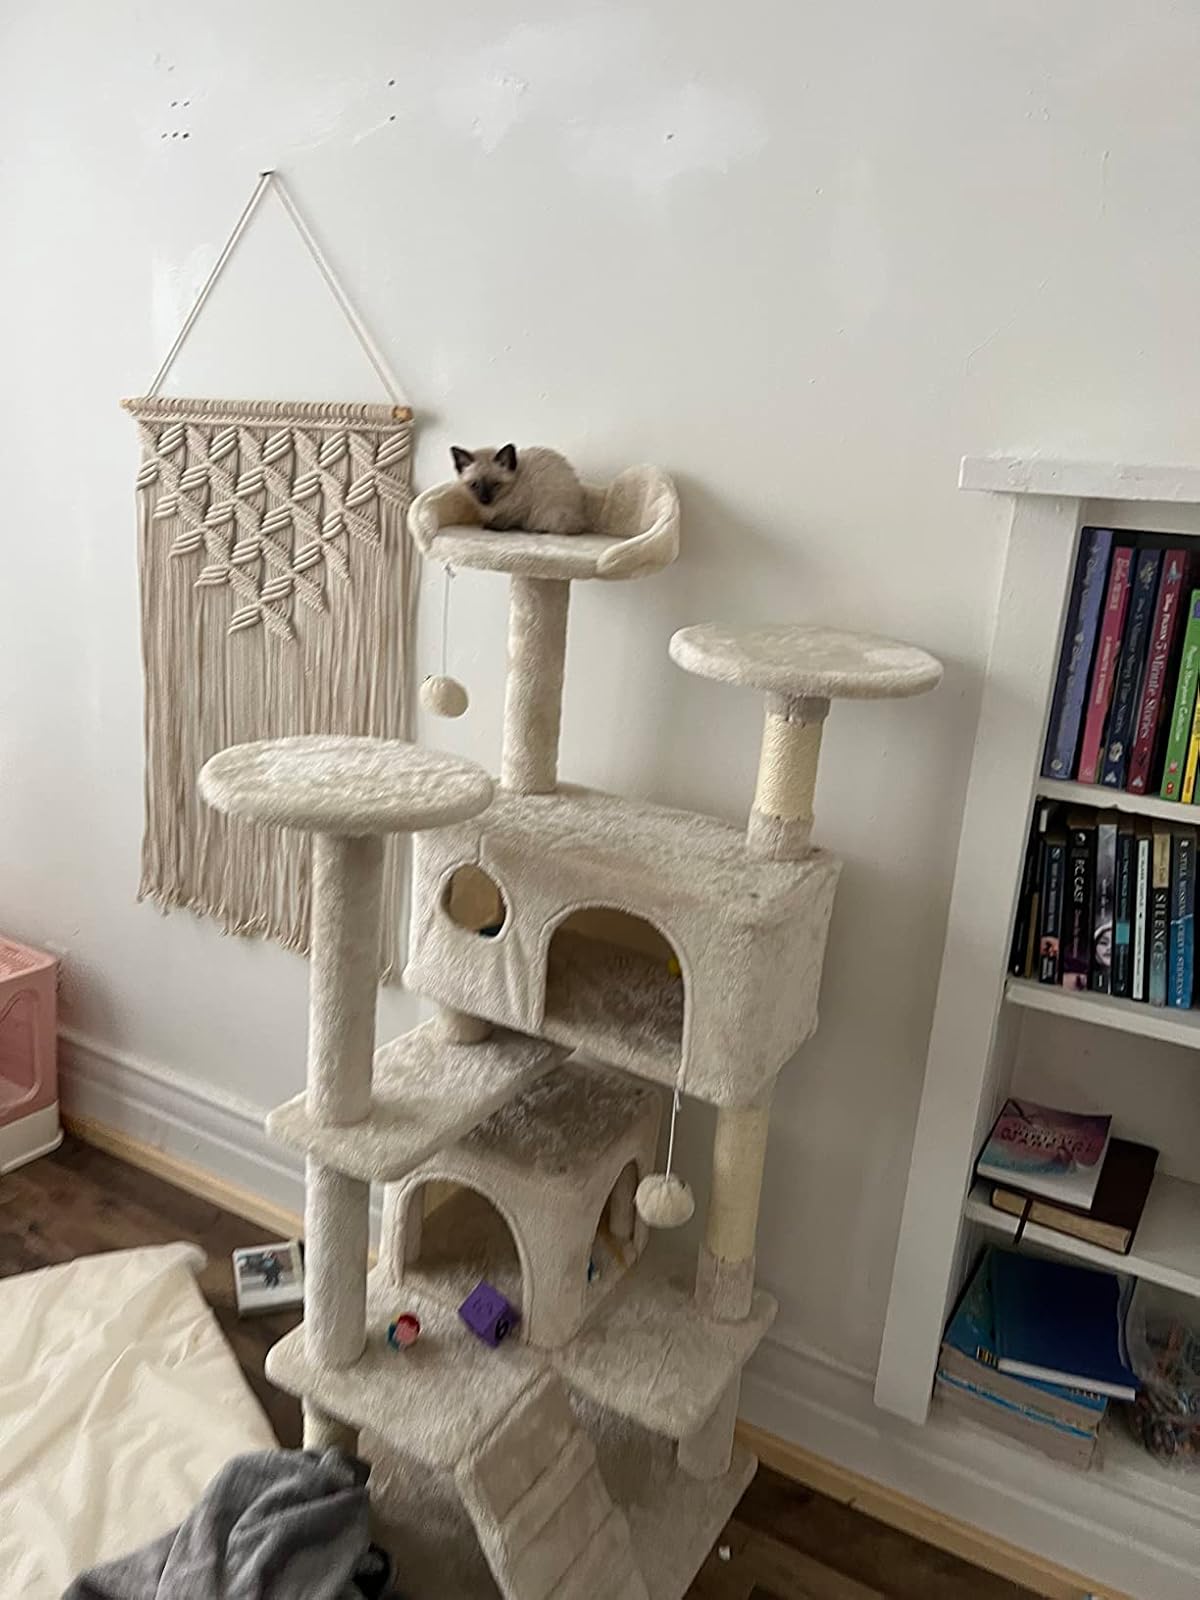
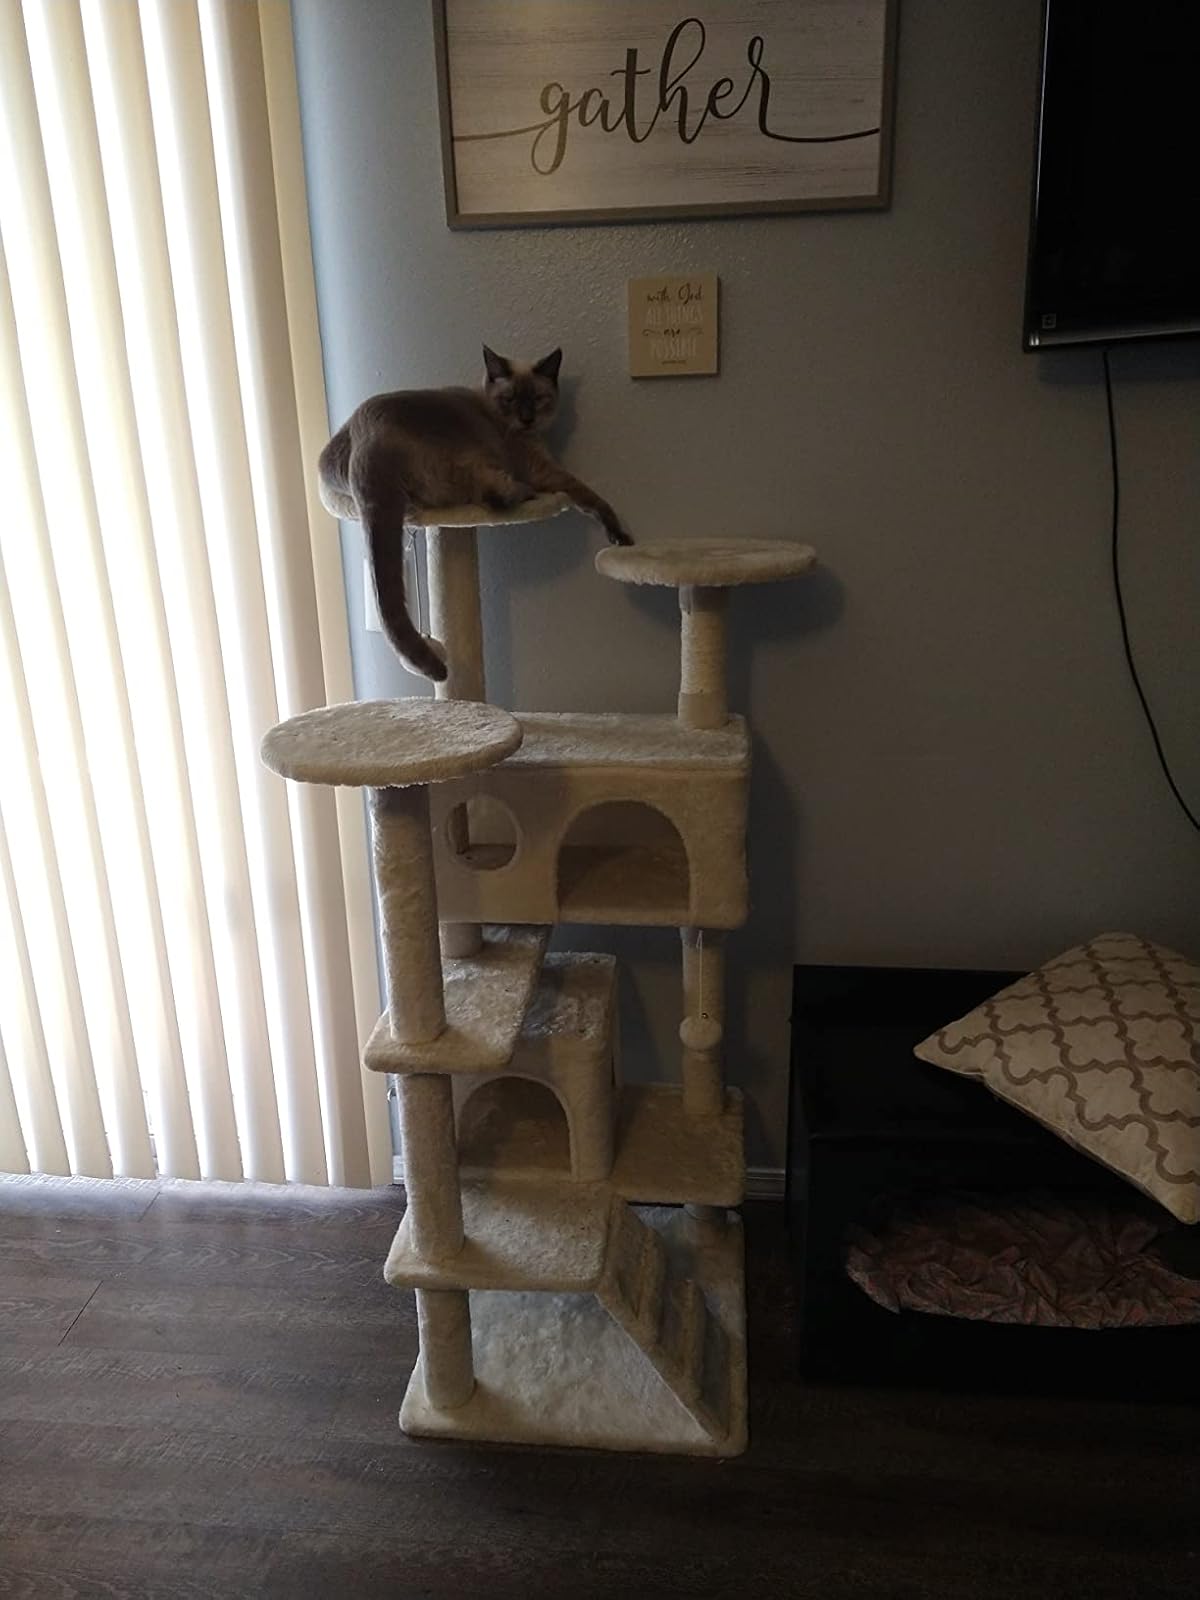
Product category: items_cat tree
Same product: yes